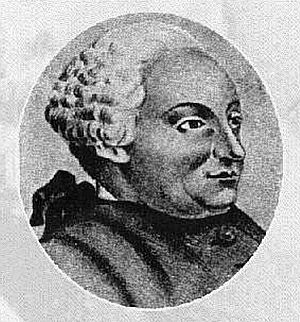
Fri vilje / I vestlig filosofi / Inkompatibilisme
Baron d'Holbach var en hård determinist.
Fri vilje er et centralt begreb inden for filosofi og religion. Med menneskets fri vilje menes, at den blotte fornuft i en vis udstrækning styrer handlinger – uafhængigt af naturlige og overnaturlige faktorer. Én definition af fri vilje er muligheden for, at den handlende kunne have handlet på en anden måde. Den frie vilje ses i mange livssyn som en undtagelse fra en ellers deterministisk verden og er desuden nødvendig for flere af dem, herunder eksistentialismen. Den står i skarp modsætning til fatalismen.